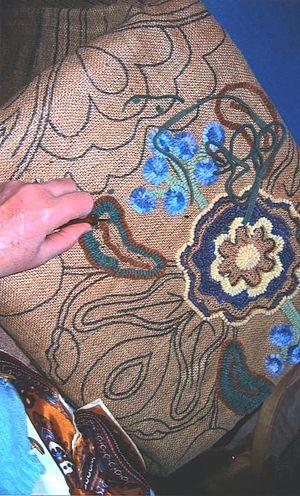
Chéticamp est une localité et le district numéro 1 de la municipalité du comté d'Inverness, située sur la côte occidentale de l’île du Cap-Breton en Nouvelle-Écosse. Elle forme avec Saint-Joseph-du-Moine et Margaree la région francophone et acadienne du comté. Ses habitants sont les Chéticantins ou parfois Chéticantains.
L’Acadie est généralement considérée comme une région nord-américaine où résident environ 500 000 Acadiens. L'Acadie comprend grosso modo le nord et l'est de la province canadienne du Nouveau-Brunswick ainsi que des localités et des régions plus isolées au Québec et sur l'Île-du-Prince-Édouard et en Nouvelle-Écosse ainsi que le nord-ouest du Maine aux États-Unis. La communauté francophone de Terre-Neuve-et-Labrador, bien qu'ayant une origine différente des Acadiens, est parfois incluse dans cette définition. D'autres définitions, faisant presque toutes allusion à un territoire, comprennent en général la Louisiane – les Cadiens. La question des frontières de l'Acadie est donc fondamentale mais seules celles de la Louisiane sont reconnues. En fait, selon un certain point de vue, l'Acadie serait donc une nation sans reconnaissance explicite.
Un tapis houqué, aussi appelé tapis crocheté ou tapis hooké, probablement de l'anglais hooked rug, est une forme d'artisanat nord-américain.
La culture de l'Acadie a plusieurs caractéristiques qui la différencient de celle d'autres régions du Canada.